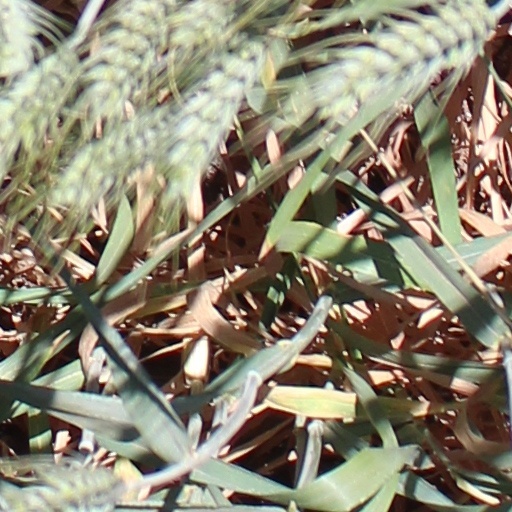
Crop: wheat